Answer in natural language. Is white rectangular dining table (marked A) in front of brown seat color chair (marked B)? Choose between the following options: no or yes
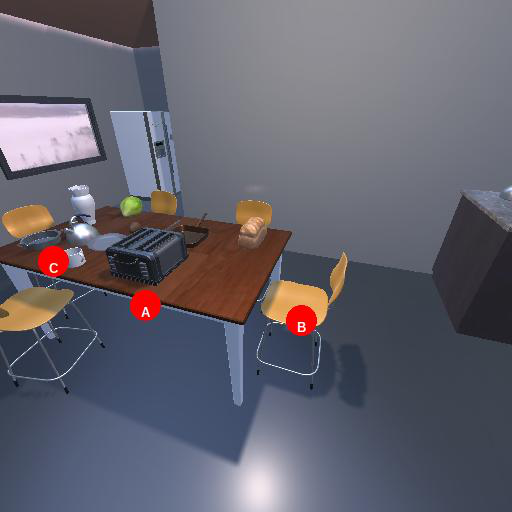
<answer>no</answer>